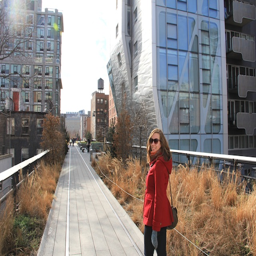
tourist attraction was a definite highlight .